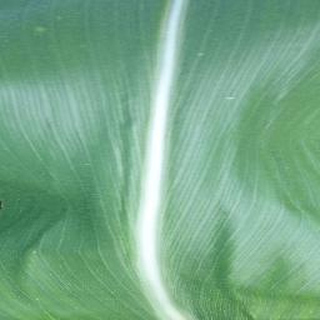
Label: healthy_corn